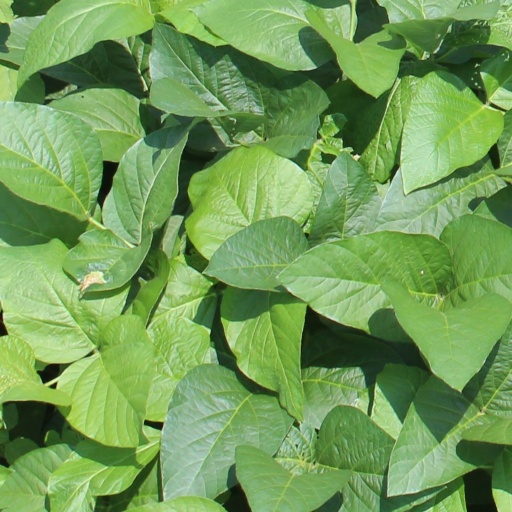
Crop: soybean